Narrow-gauge railways in Europe

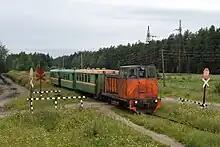
Diesel Locomotive TU7A – No.3042

The "Vicinal" or "Buurtspoorwegen" were a system of narrow-gauge local railways or tramways covering the whole country and having a greater routage than the mainline railway system. They were gauge and the system included electrified city lines as well as rural lines using steam locomotives and railcars; half of the system was electrified. Many lines carried freight. Only the coastal line and two routes near Charleroi are still in commercial use, four museums hold significant collections of former SNCV/NMVB rolling stock, one of which is the ASVi museum in Thuin. The tramway networks in Antwerp and Ghent are also metre gauge.